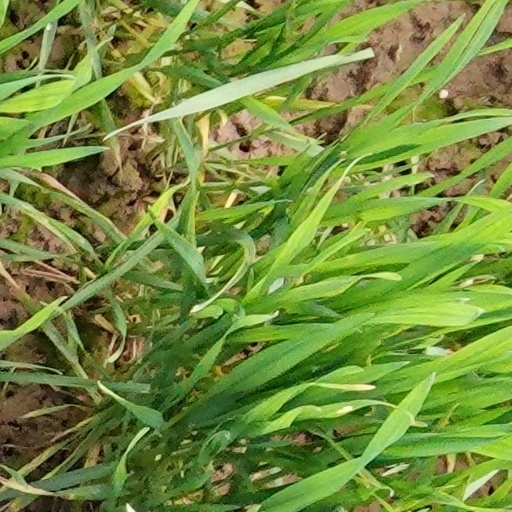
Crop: wheat